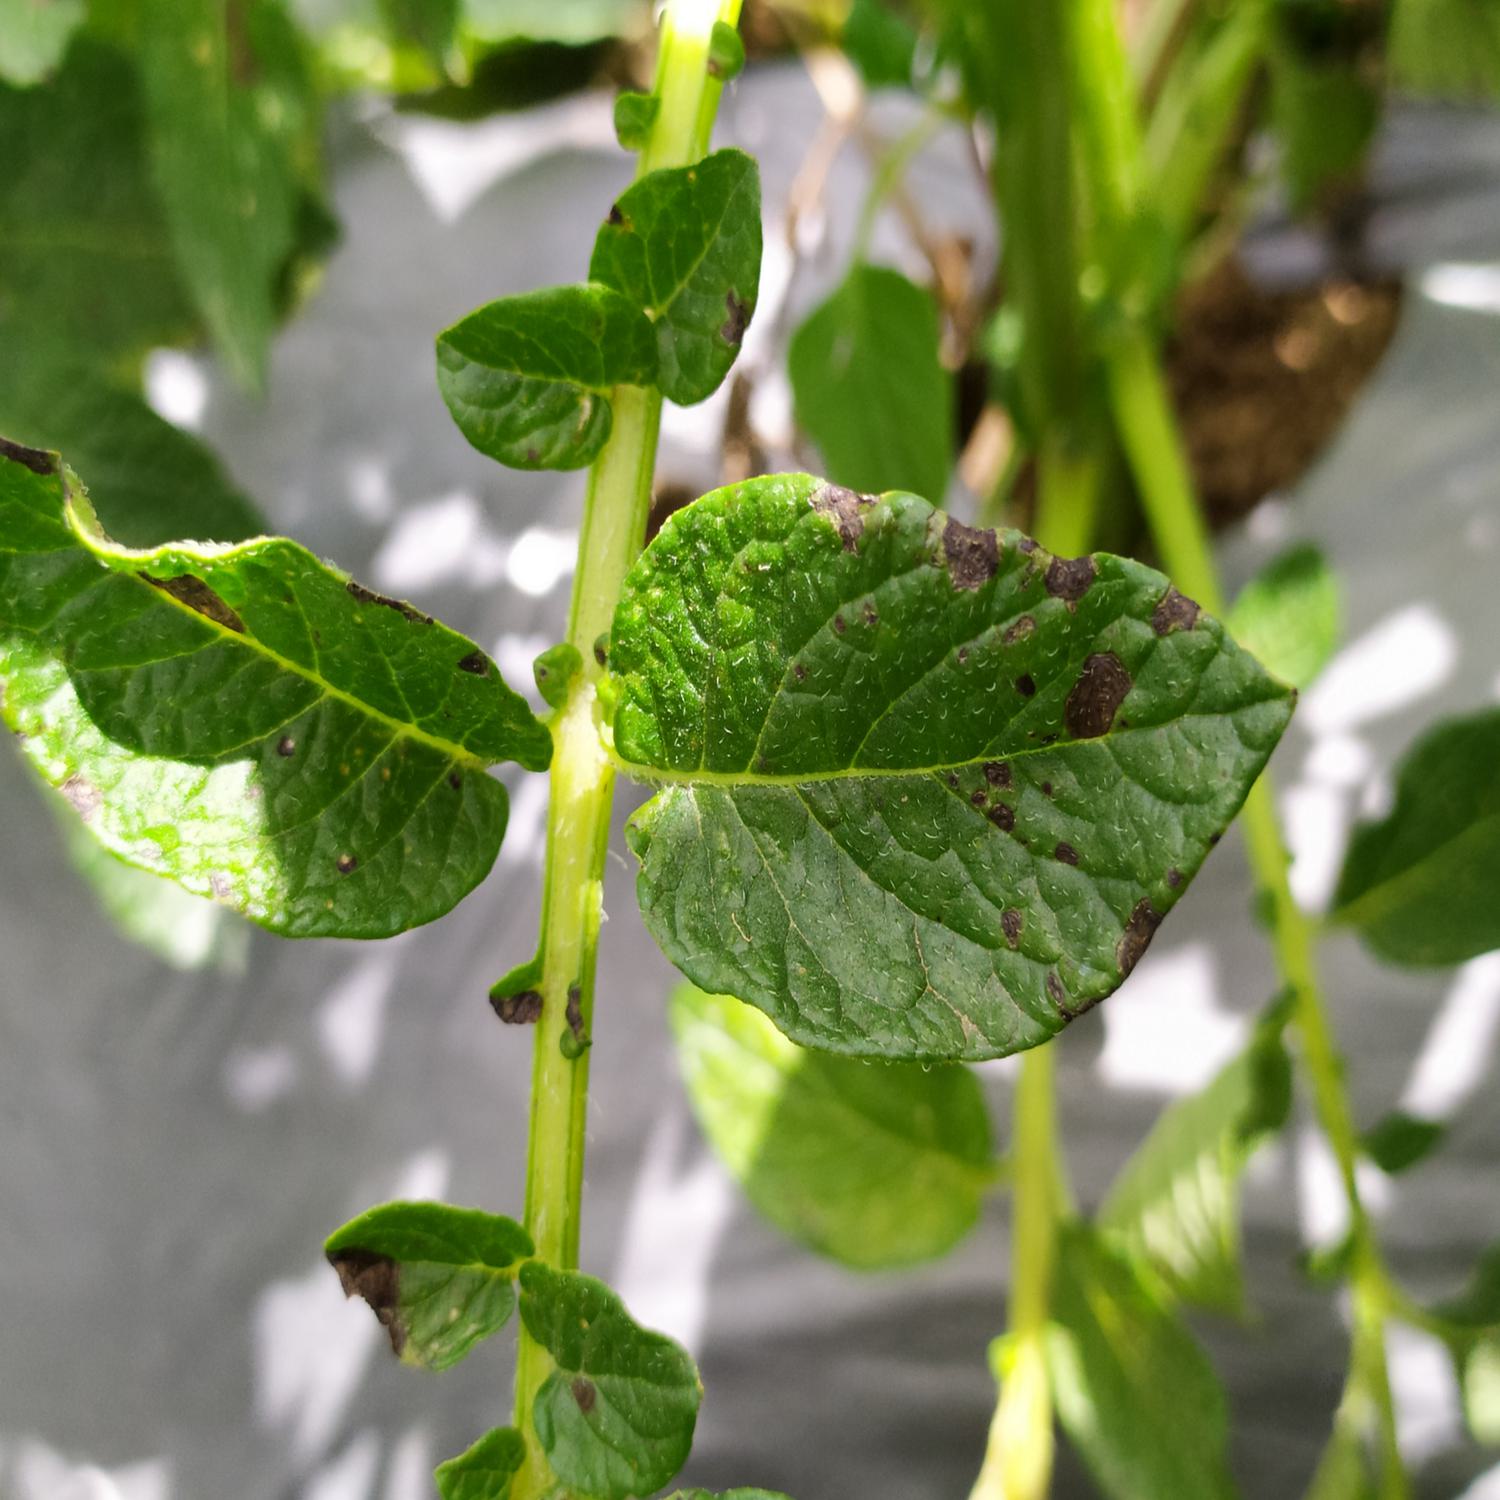
Label: Fungi